Lac Alaotra bamboo lemur

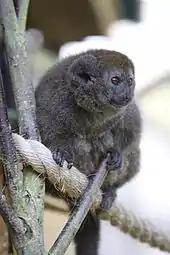
Lac Alaotra bamboo lemur at Jersey Zoo

The classification of the" bandro" is disputed, with some classifying it as a subspecies of "Hapalemur griseus", while others see it as a separate species. Current genetic data do not support species status. Mitochondrial DNA sequences from the two populations "H. g. griseus" and "H. g. alaotrensis" are interspersed with each other on the phylogenetic tree. Moreover, average genetic distances between the two subspecies are within the range of within-taxon comparisons and not in the range of between-taxon comparisons. A final assessment of species "versus" subspecies status requires filling in gaps in sampling and the use of nuclear loci. GenBank, the universal repository for genetic sequence information, has not accepted the species status of the Aloatran lemur and lists it as a subspecies.